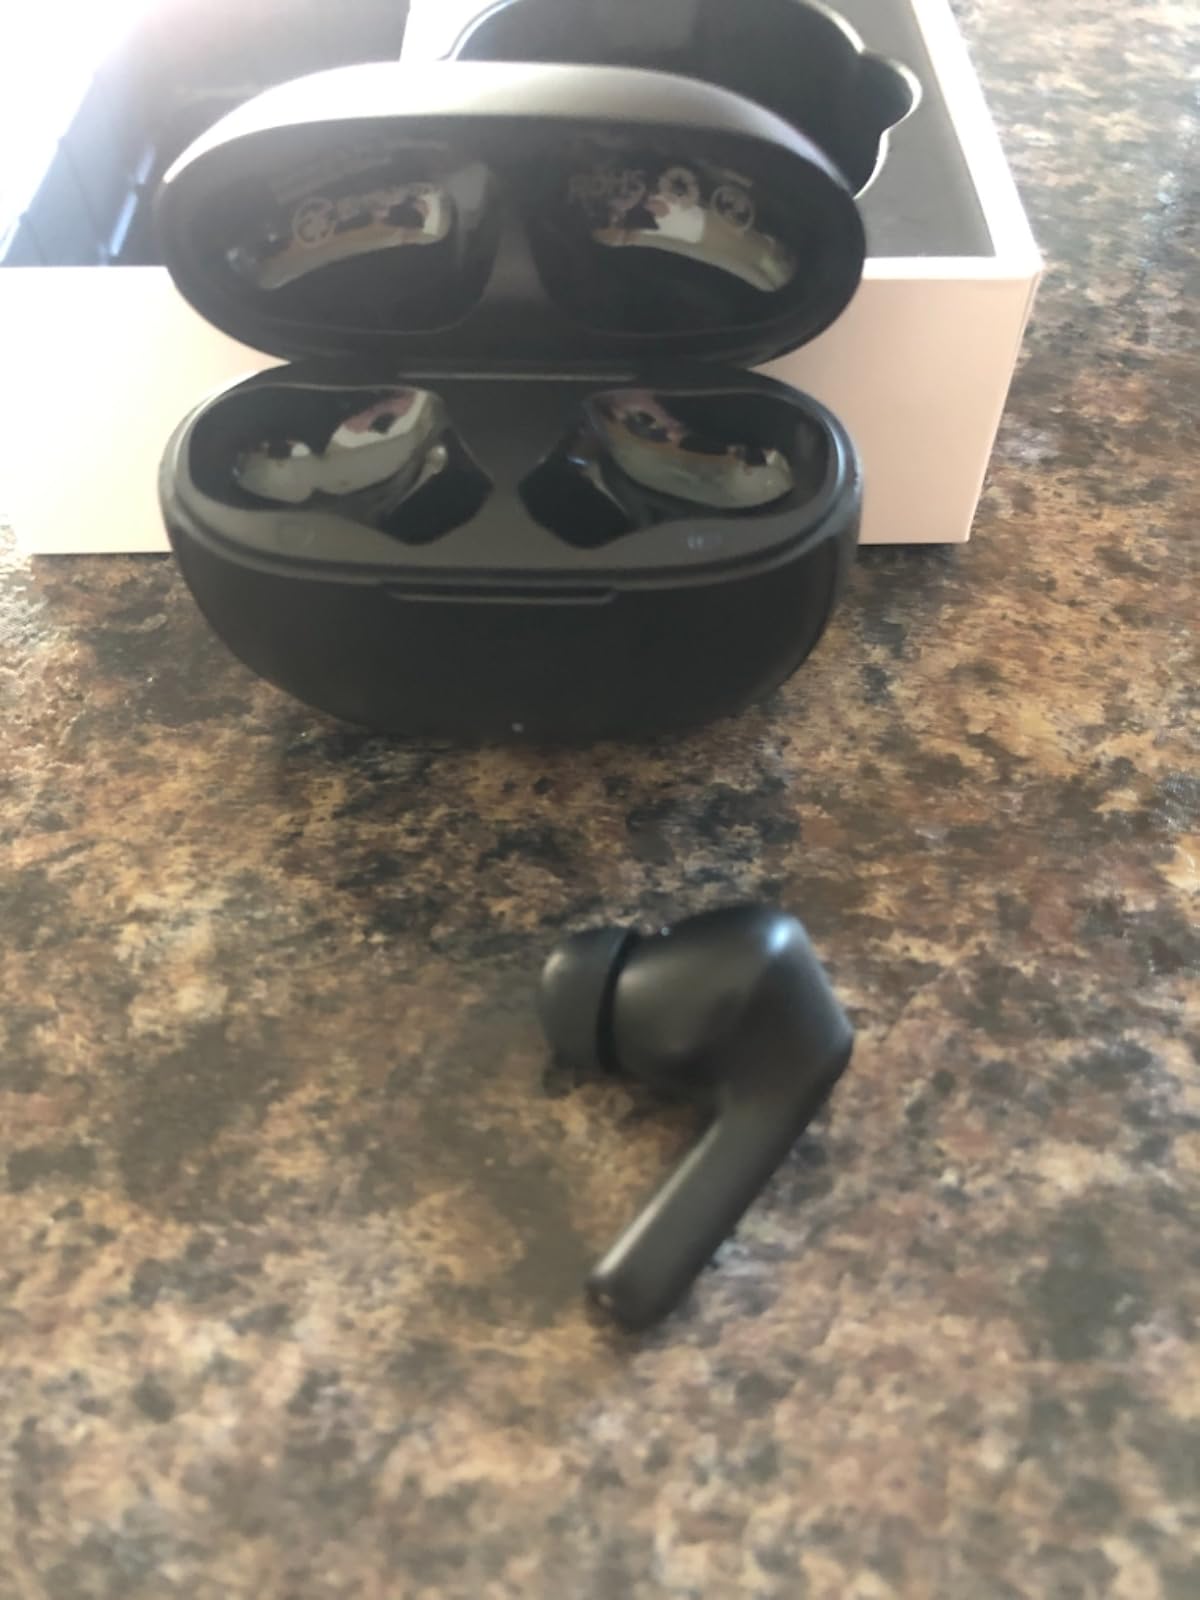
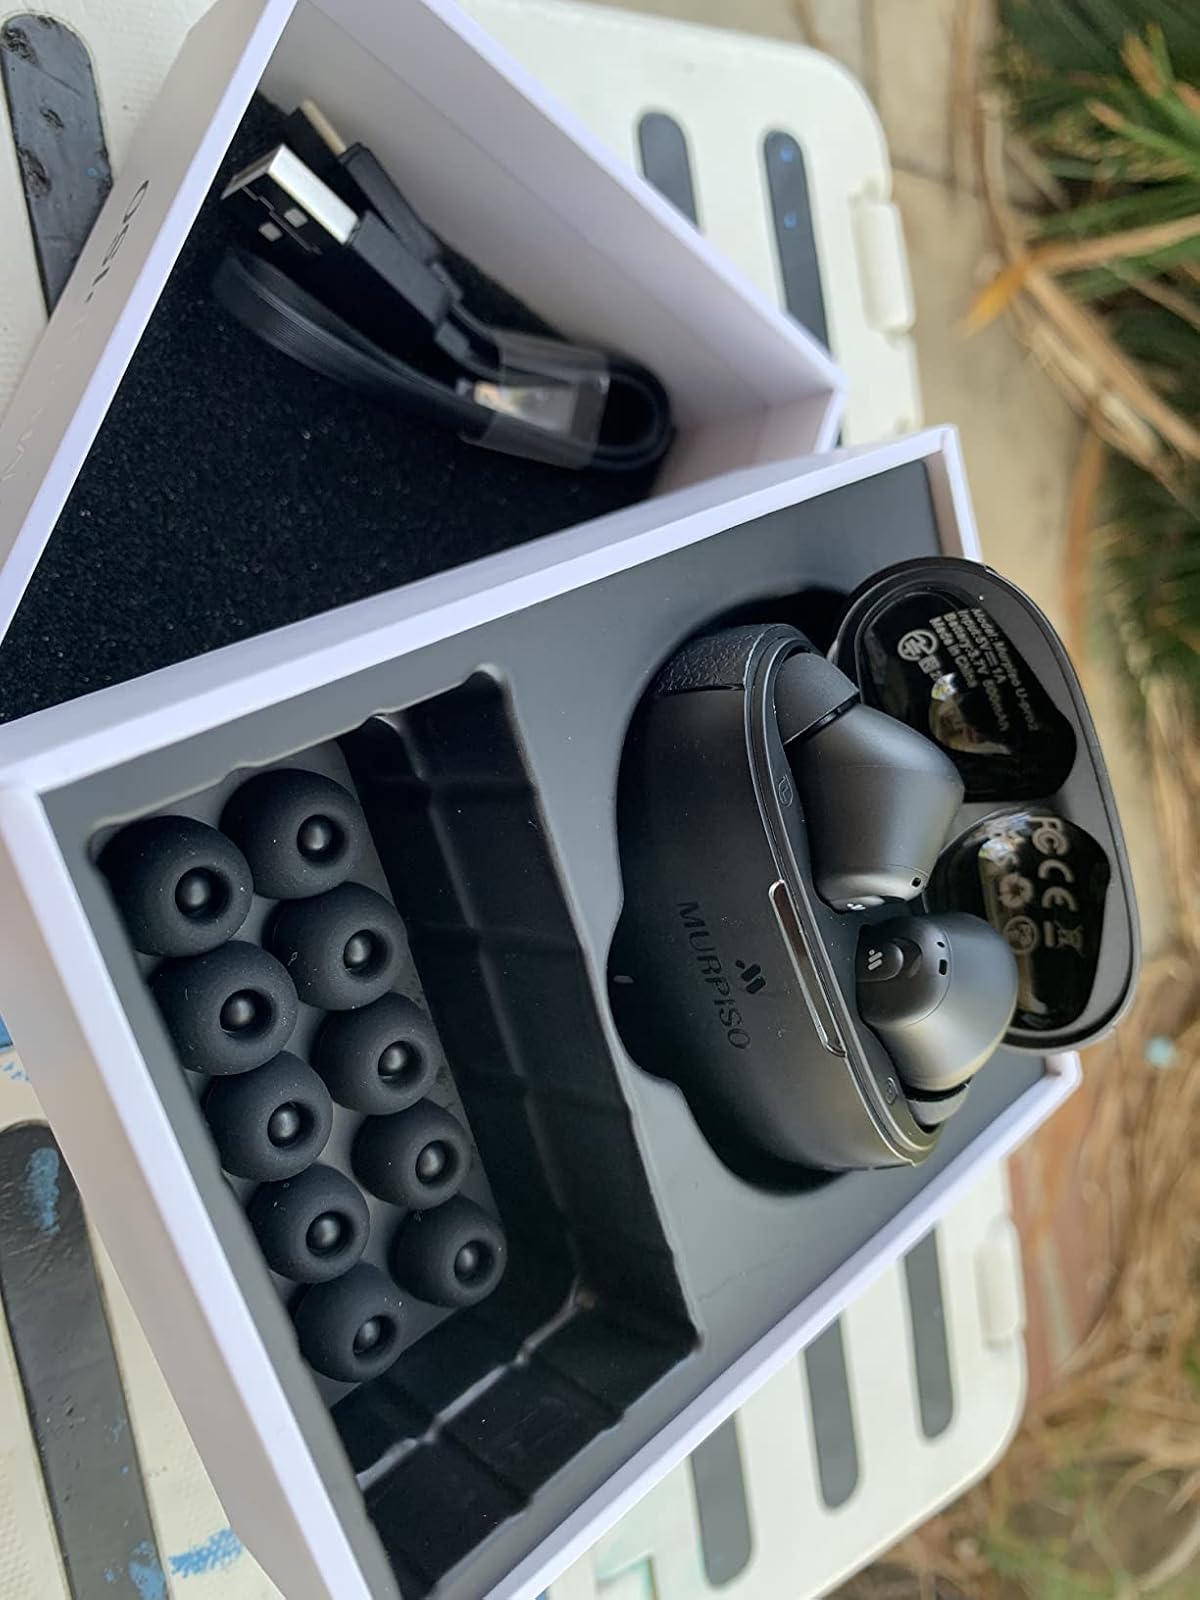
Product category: earbuds
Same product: yes